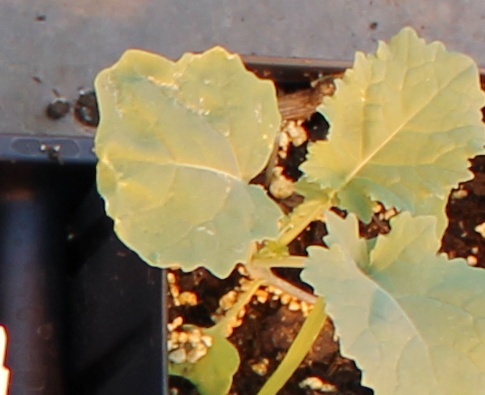
Label: Canola